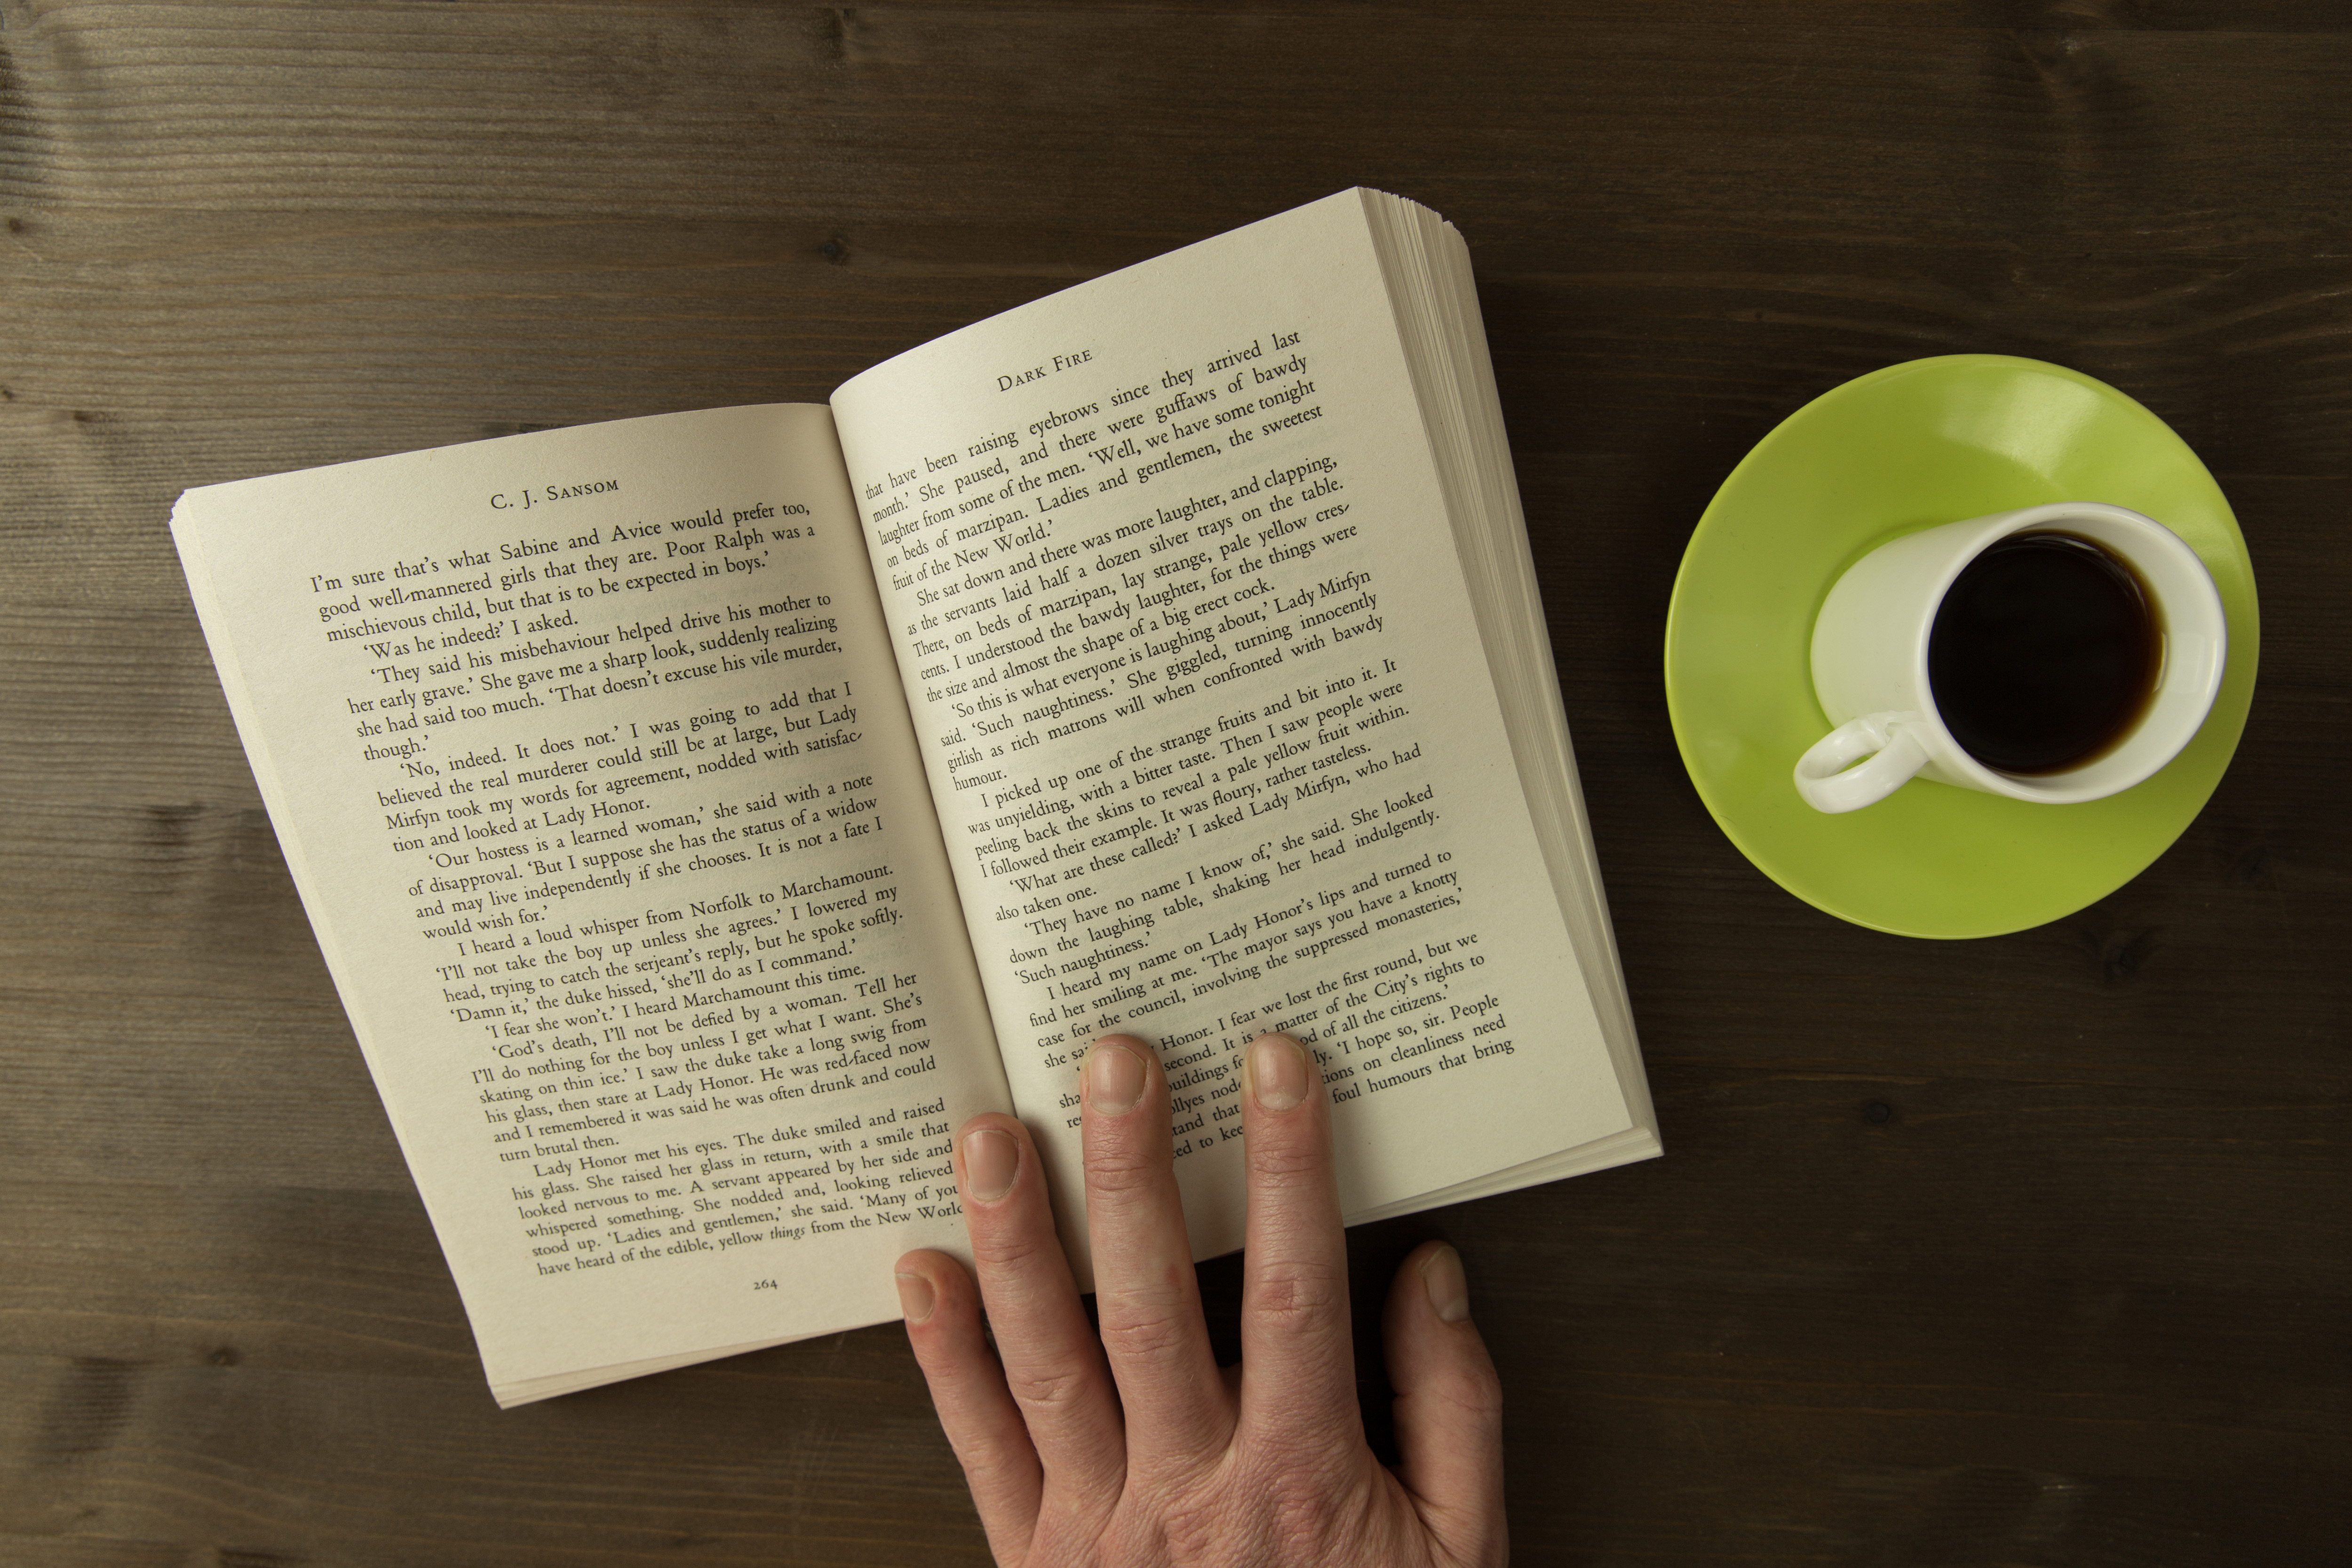
text, green, font, book, cup, hand, paper, publication, writing, drinkware, smile, reading, graphic design, illustration